2010 North Rhine-Westphalia state election

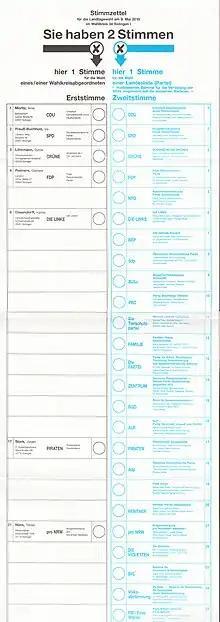
A sample ballot for the Solingen I constituency, showcasing the new voting system.

A total of 25 parties ran state lists in the election. Due to the newly-introduced two vote system, parties were able to stand their lists on ballots statewide without running candidates in every constituency, as had been the case previously. 1,000 signatures were required for a party to run a state list. In addition to the parties running lists, some stood only constituency candidates. A number of independent candidates also ran.